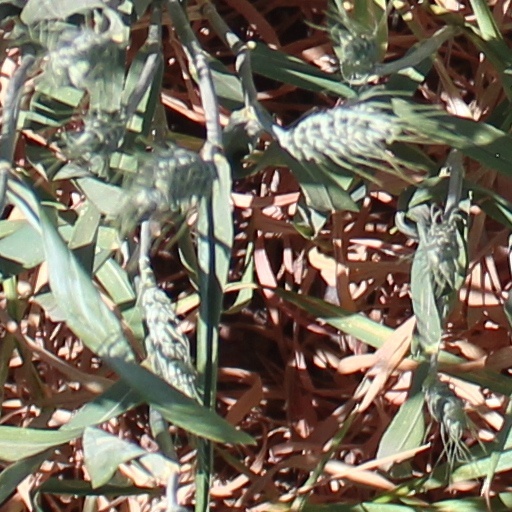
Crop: wheat